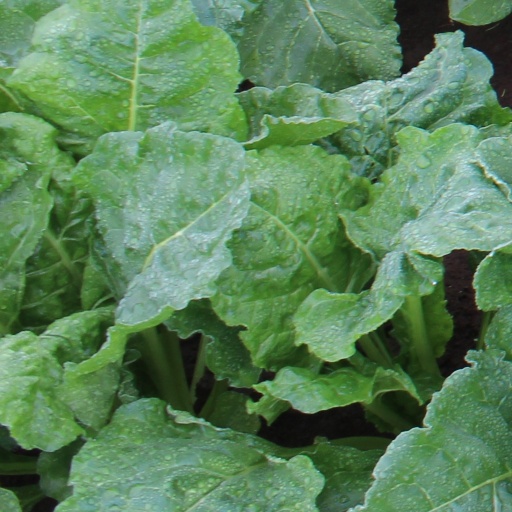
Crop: sugar beet